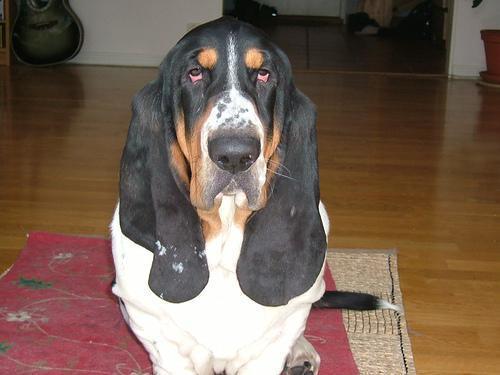
basset